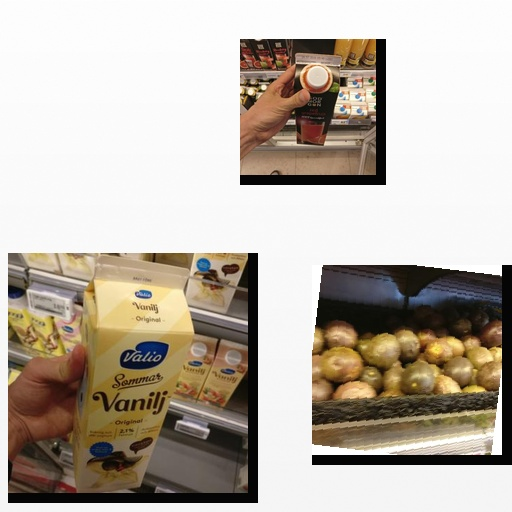
Food items: red_grapefruit_juice, passion_fruit, vanilla_yoghurt